Andrea Stramaccioni

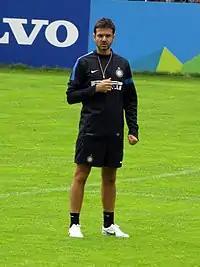
Stramaccioni with Inter in 2012.

On 26 March 2012, Inter manager Claudio Ranieri was sacked and Stramaccioni was promoted to manager of the first team as caretaker, with Giuseppe Baresi returning to act as assistant coach. He led Inter to sixth place and a success in the Derby della Madonnina against Milan that cost Inter's crosstown rivals the Serie A title; his results led club owner Massimo Moratti to confirm him as head coach for the 2012–13 season, as well. The FIGC allowed Stramaccioni to sign the contract without a UEFA Pro Licence as he was admitted to 2012–13 coaching course in order to obtain the licence in June 2013. On 7 October 2012, Stramaccioni guided Inter to a 1–0 victory over Milan, emotionally crying "è vostro, è vostro, questo derby è vostro" (Italian for "it's yours, it's yours, this derby is yours") towards Inter supporters at the end of the game. On 3 November 2012, Stramaccioni guided Inter to a 3–1 away victory over the previous season's champions, Juventus, claiming "[The] result will send a signal, as we came here to the Juventus Stadium against a team unbeaten in 49 rounds and attacked them with a trident". After 14 months in charge of Inter and a difficult 2012–13 Serie A campaign which saw them finish in 9th place and thus fail to qualify for Europe for the first time in 15 seasons, the club announced on 24 May 2013 that Stramaccioni had been sacked and replaced by Walter Mazzarri.